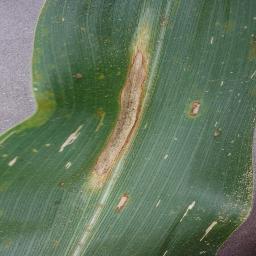
Label: Corn___Northern_Leaf_Blight